Pontifex maximus

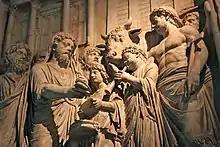
"Pontifex maximus" and "Augustus" Marcus Aurelius performing sacrifice in a relief from the Arch of Marcus Aurelius (Capitoline Museums)

After Julius Caesar's assassination in 44 BC, his ally Marcus Aemilius Lepidus was selected as "pontifex maximus". Though Lepidus eventually fell out of political favor and was sent into exile as Augustus consolidated power, he retained the priestly office until his death in 13/12 BC, at which point Augustus was selected to succeed him and given the right to appoint other pontifices. Thus, from the time of Augustus, the election of pontifices ended and membership in the sacred college was deemed a sign of imperial favour. Augustus took the title of "pontifex maximus" for political gain, in an attempt to restore traditional Roman values. With this attribution, the new office of Emperor was given a religious dignity and the responsibility for the entire Roman state cult. Most authors contend that the power of naming the Pontifices was not really used as an "instrumentum regni", an enforcing power.